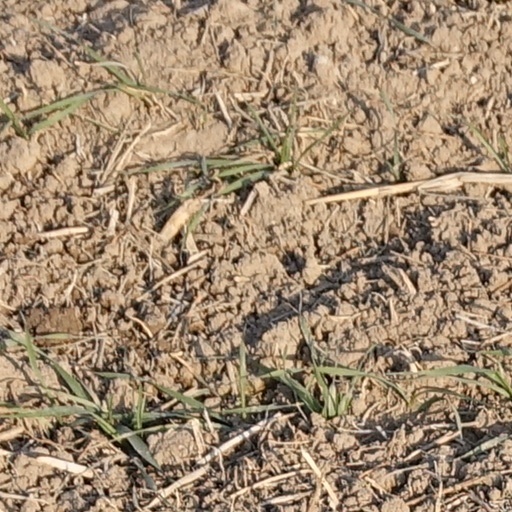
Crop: wheat